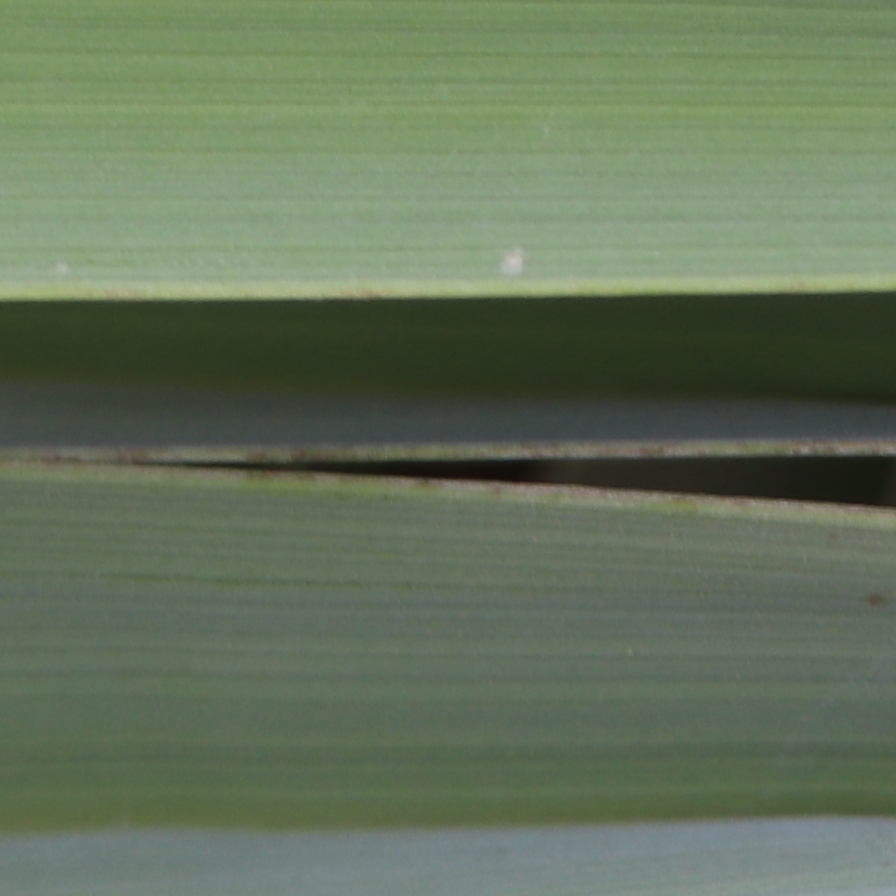
Label: Healthy